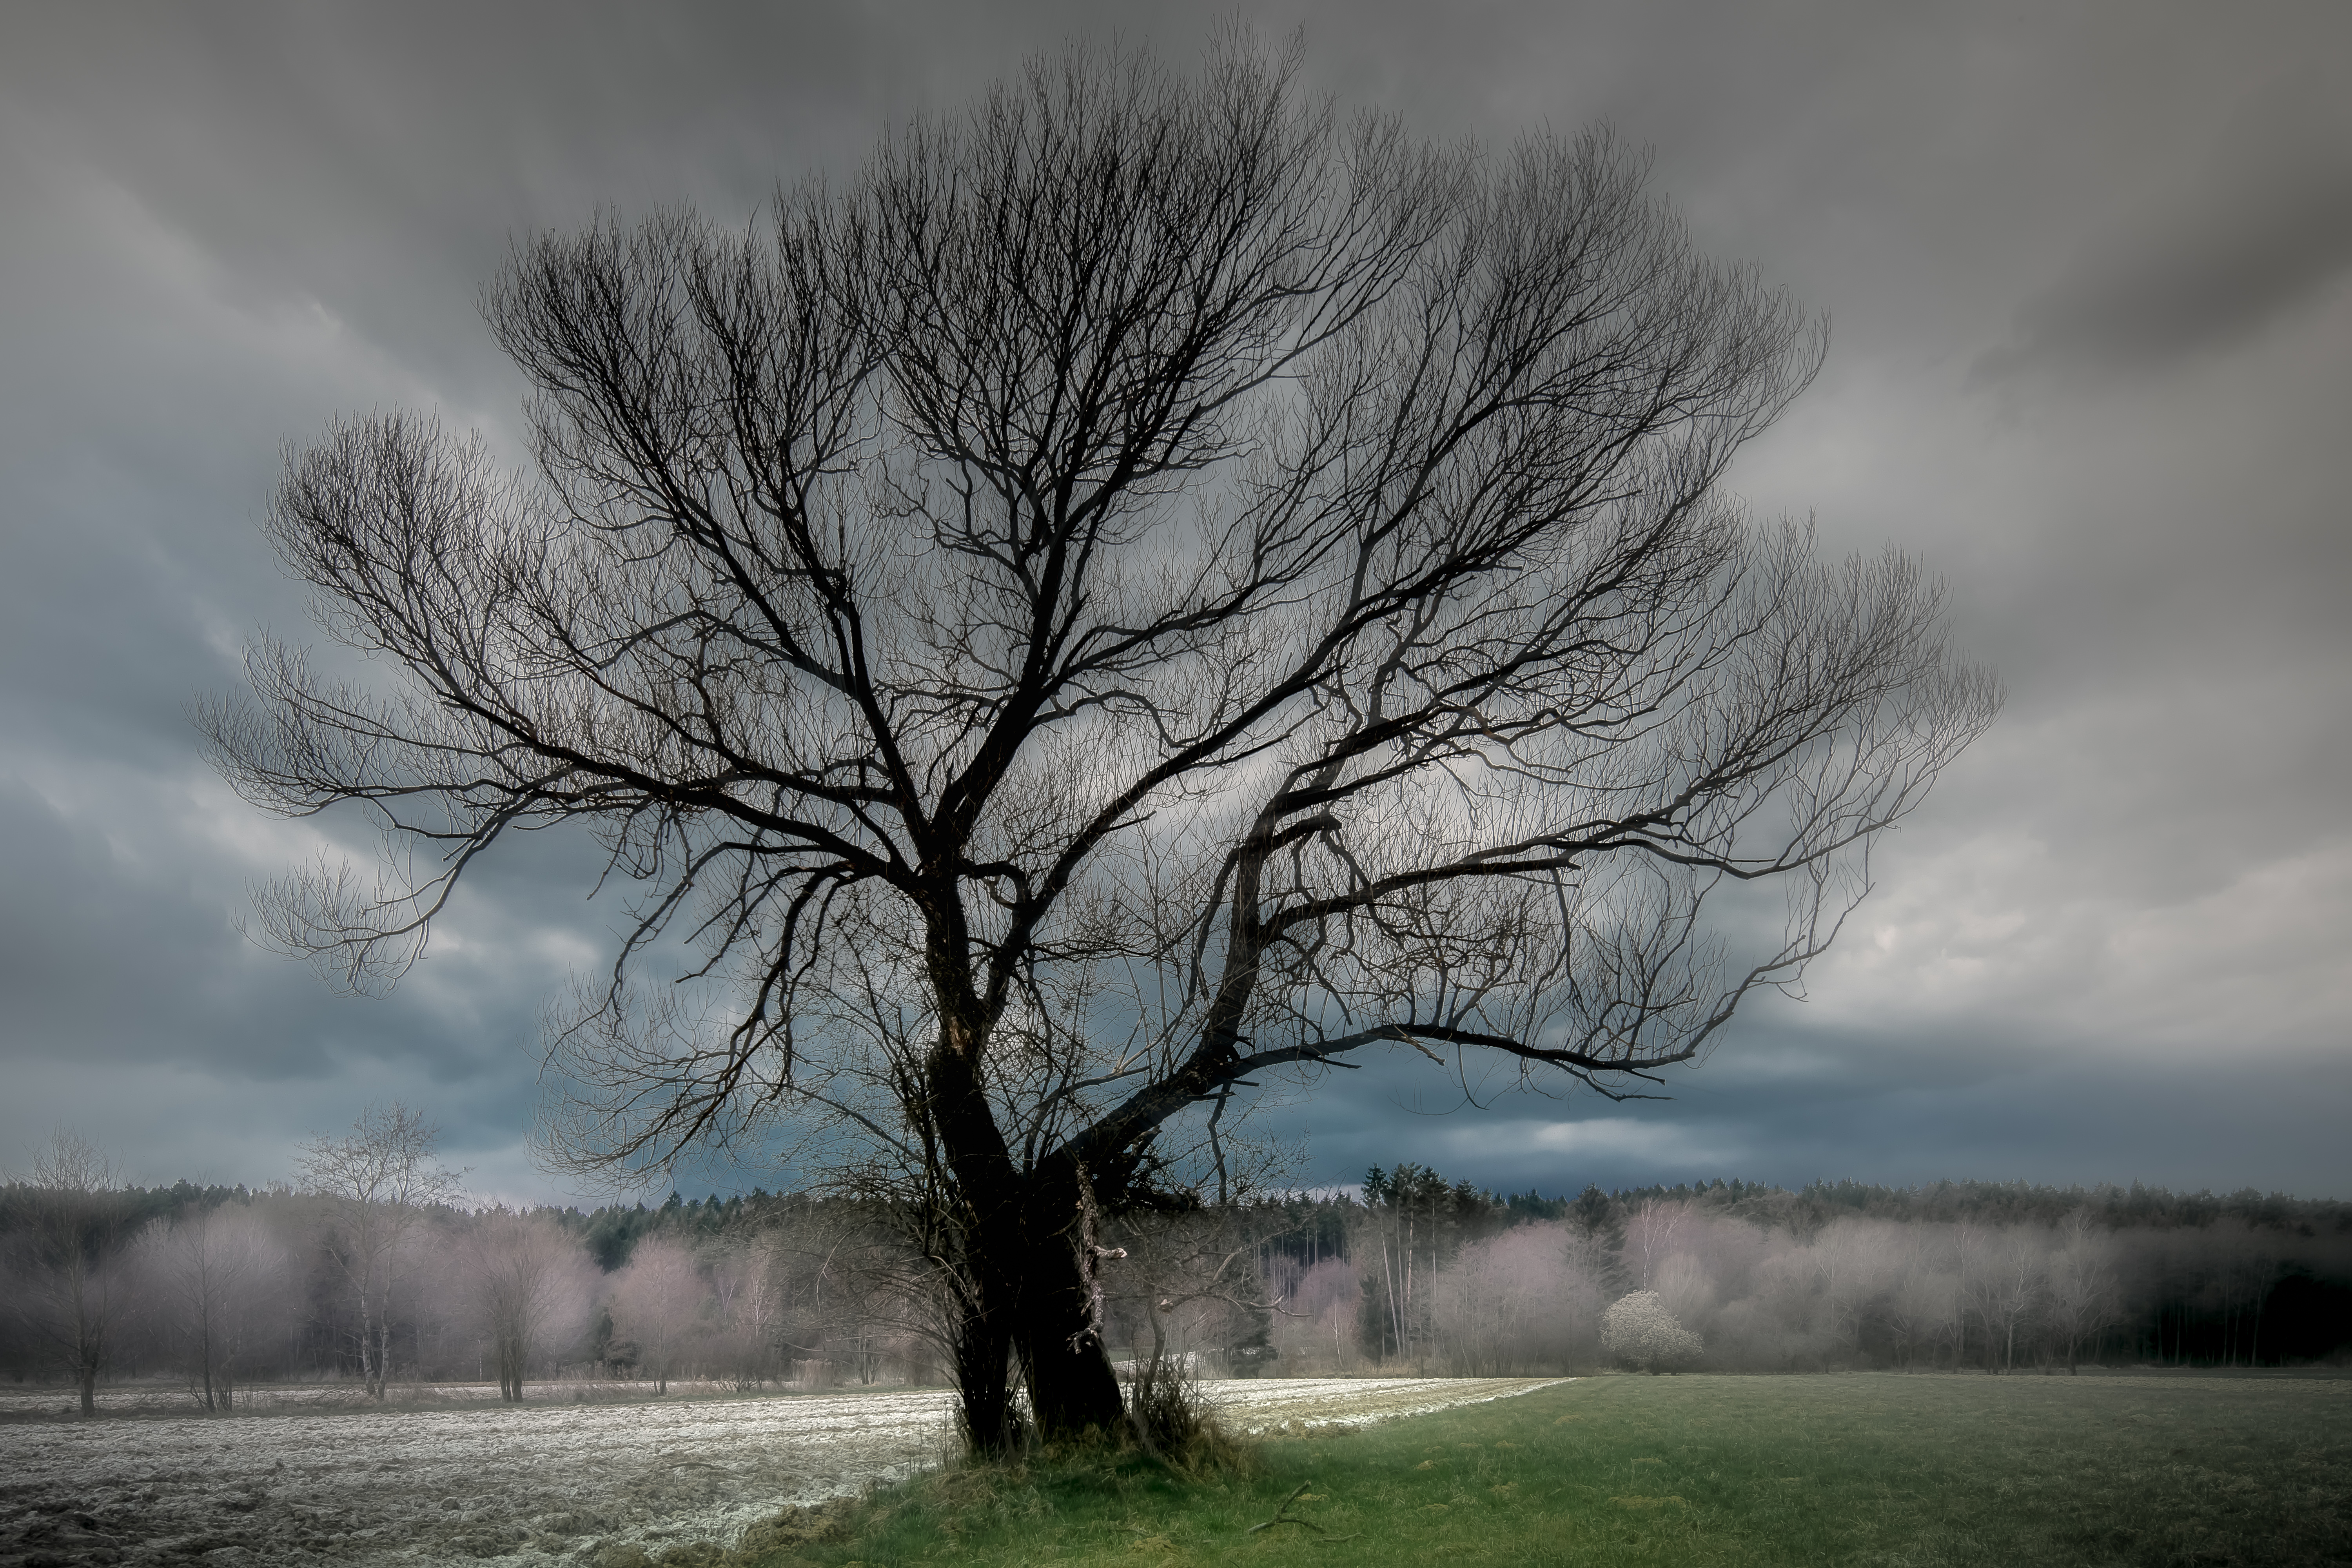
landscape, tree, nature, forest, grass, outdoor, branch, silhouette, snow, winter, cloud, plant, sky, fog, mist, field, sunlight, morning, leaf, frost, dawn, spring, autumn, weather, monochrome, season, clouds, surreal, at, steiermark, sterreich, somber, hartberg, organicpattern, rural area, atmospheric phenomenon, woody plant